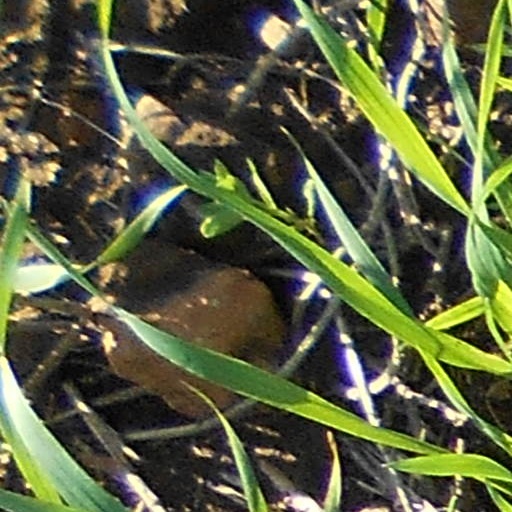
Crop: wheat